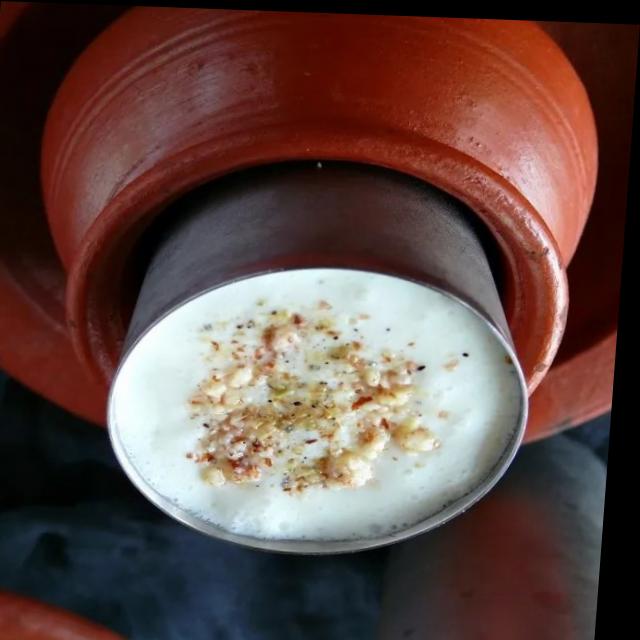
Dish: lassi